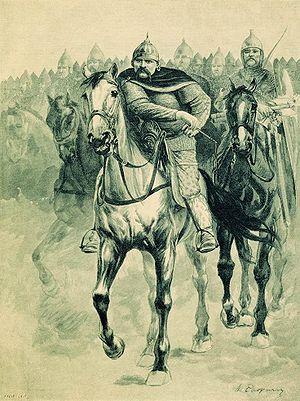
Le bogatyr est un héros des contes et bylines réalisant des prouesses à caractère patriotique ou religieux dans les avant-postes de l’ancienne Rus'. L’analyse des annales et documents historiques de l’époque montre que certains exploits sont avérés.